Whale Wars

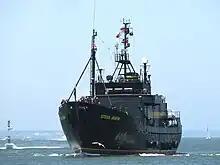
arriving in Melbourne, 2008.

The 2007–08 Antarctic campaign was named Operation Migaloo, after the only known albino humpback in the world. This campaign was the focus of the first season of "Whale Wars", which premiered on November 7, 2008.